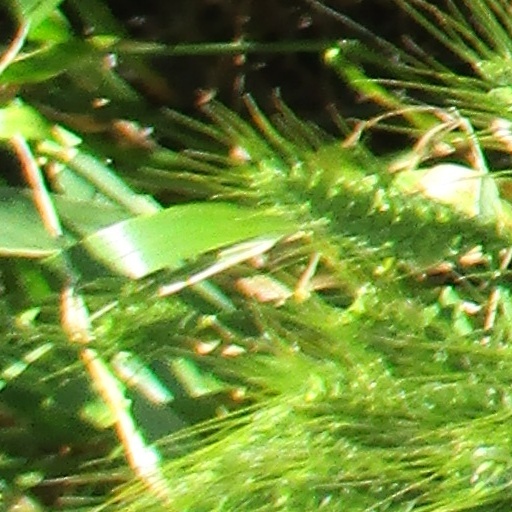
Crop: wheat